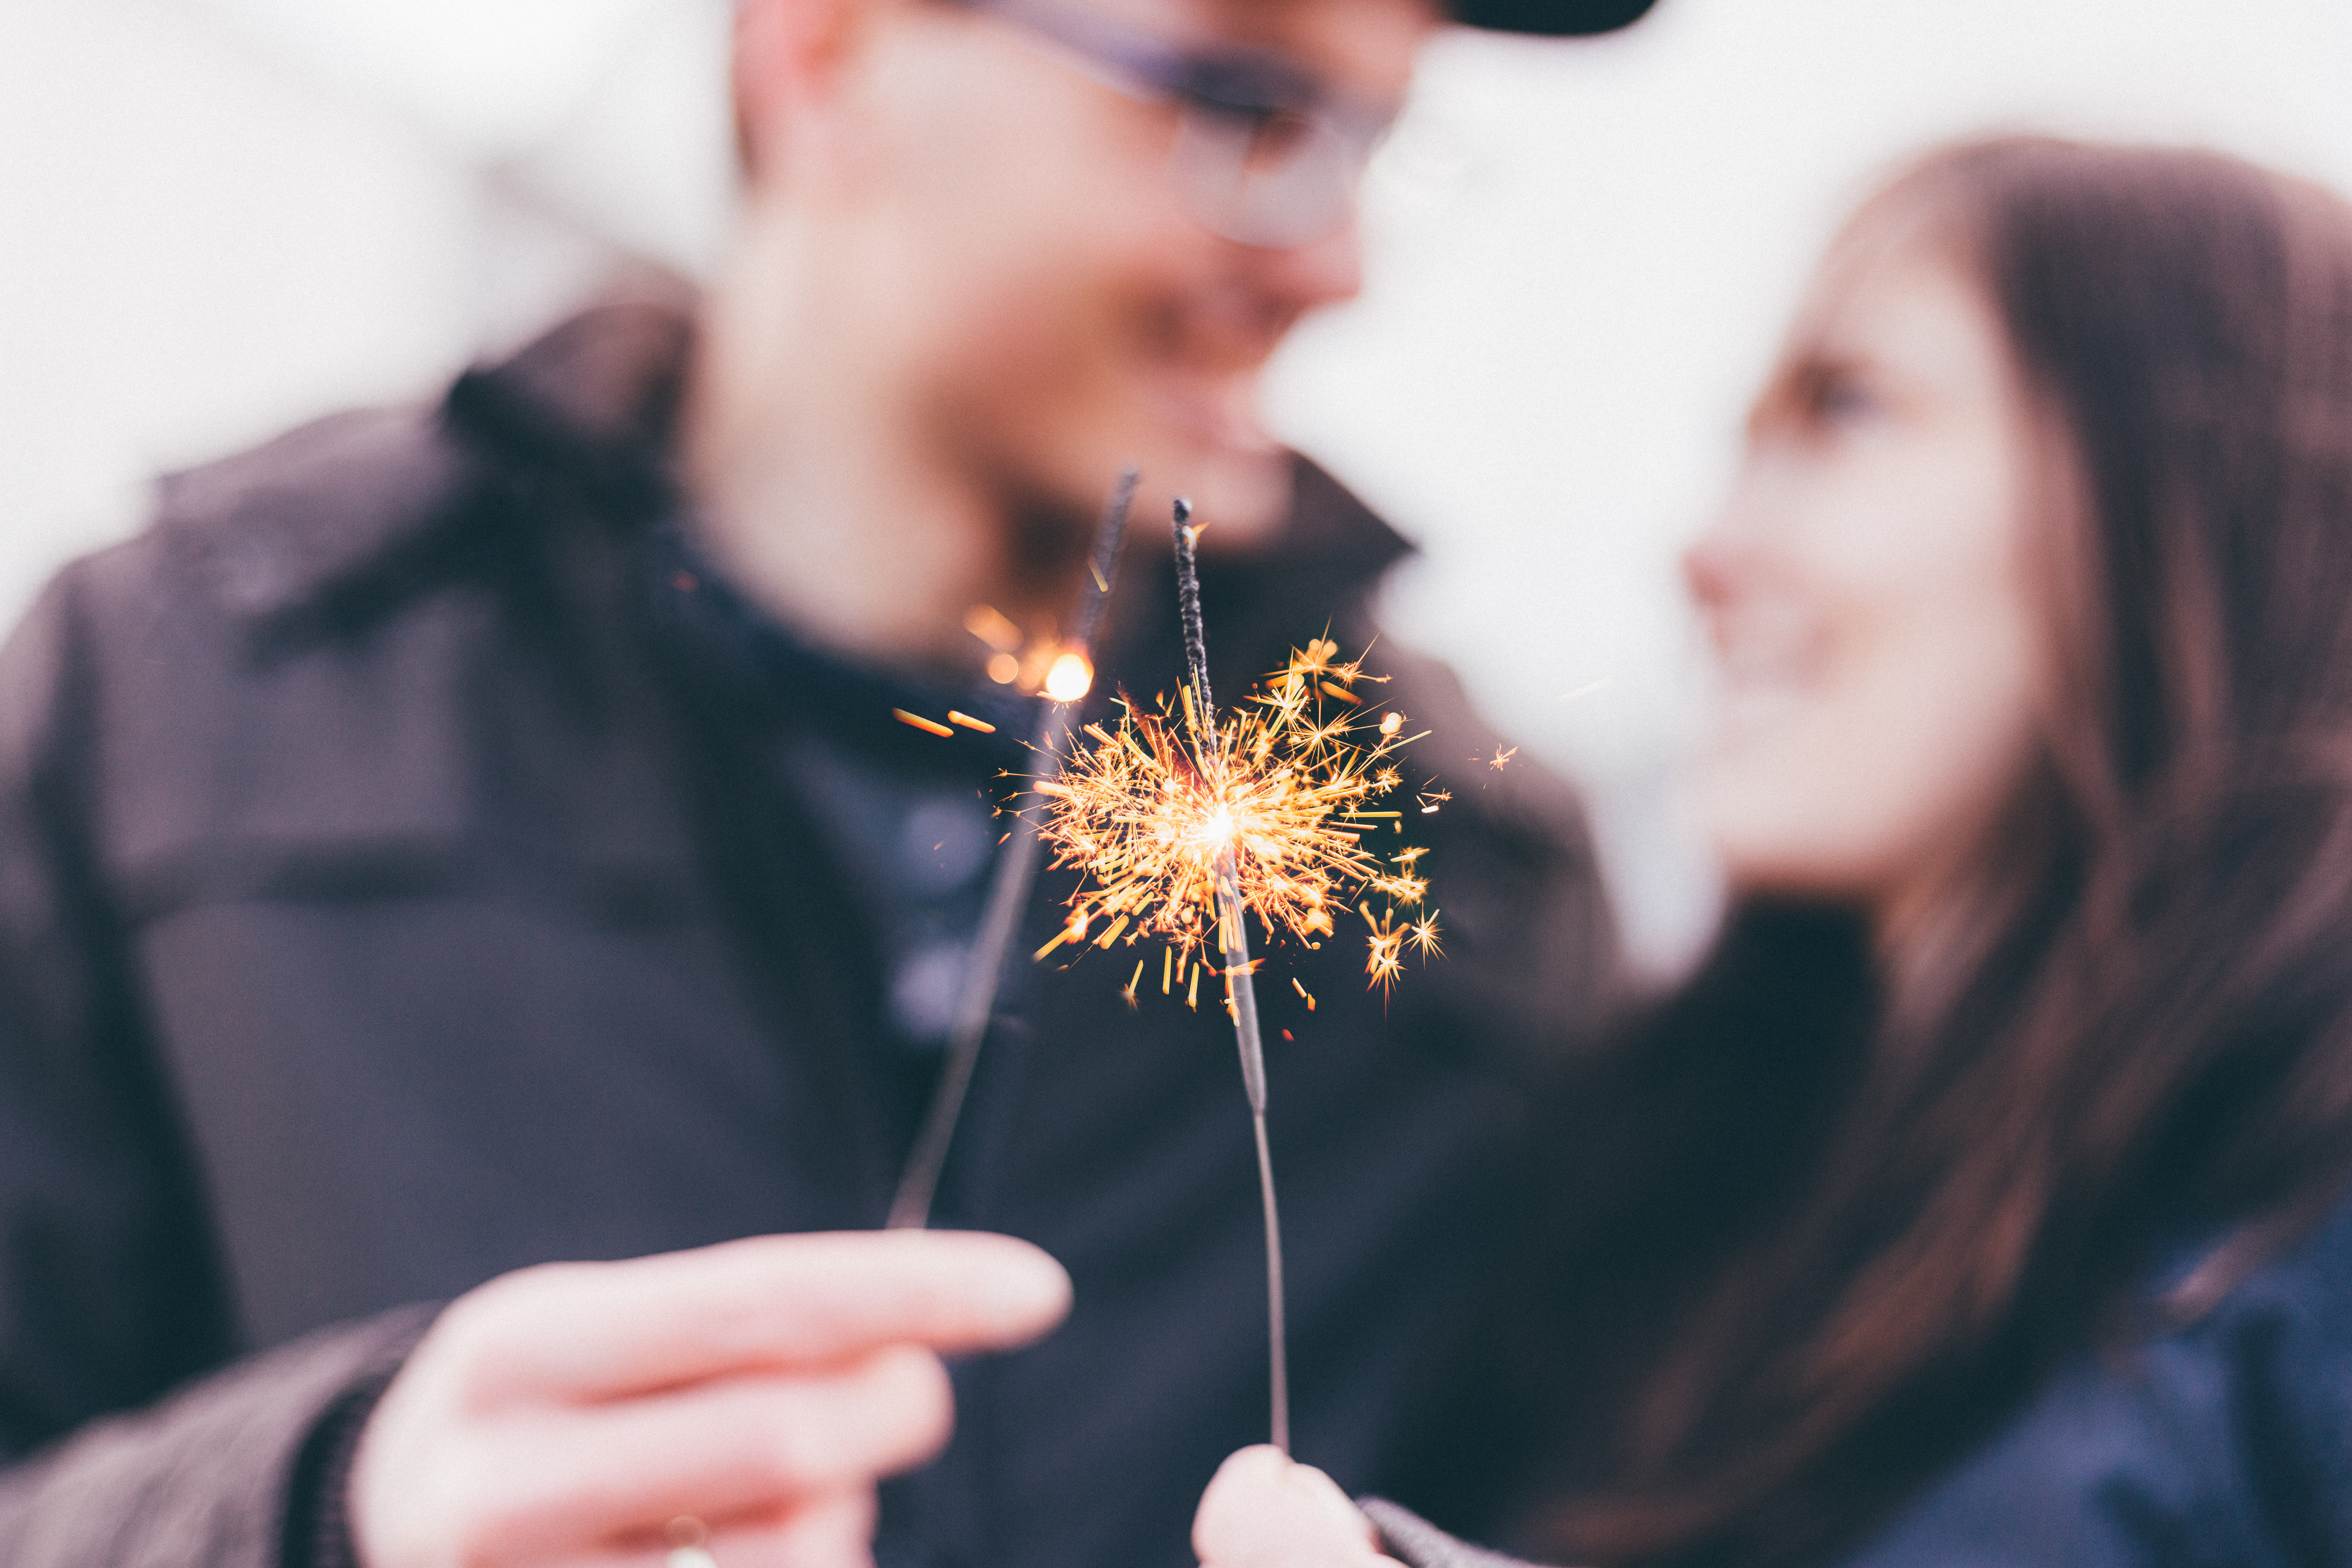
photography, flower, sparkler, couple, wedding, bride, hold, holding, sparkle, ceremony, photograph, sprakler